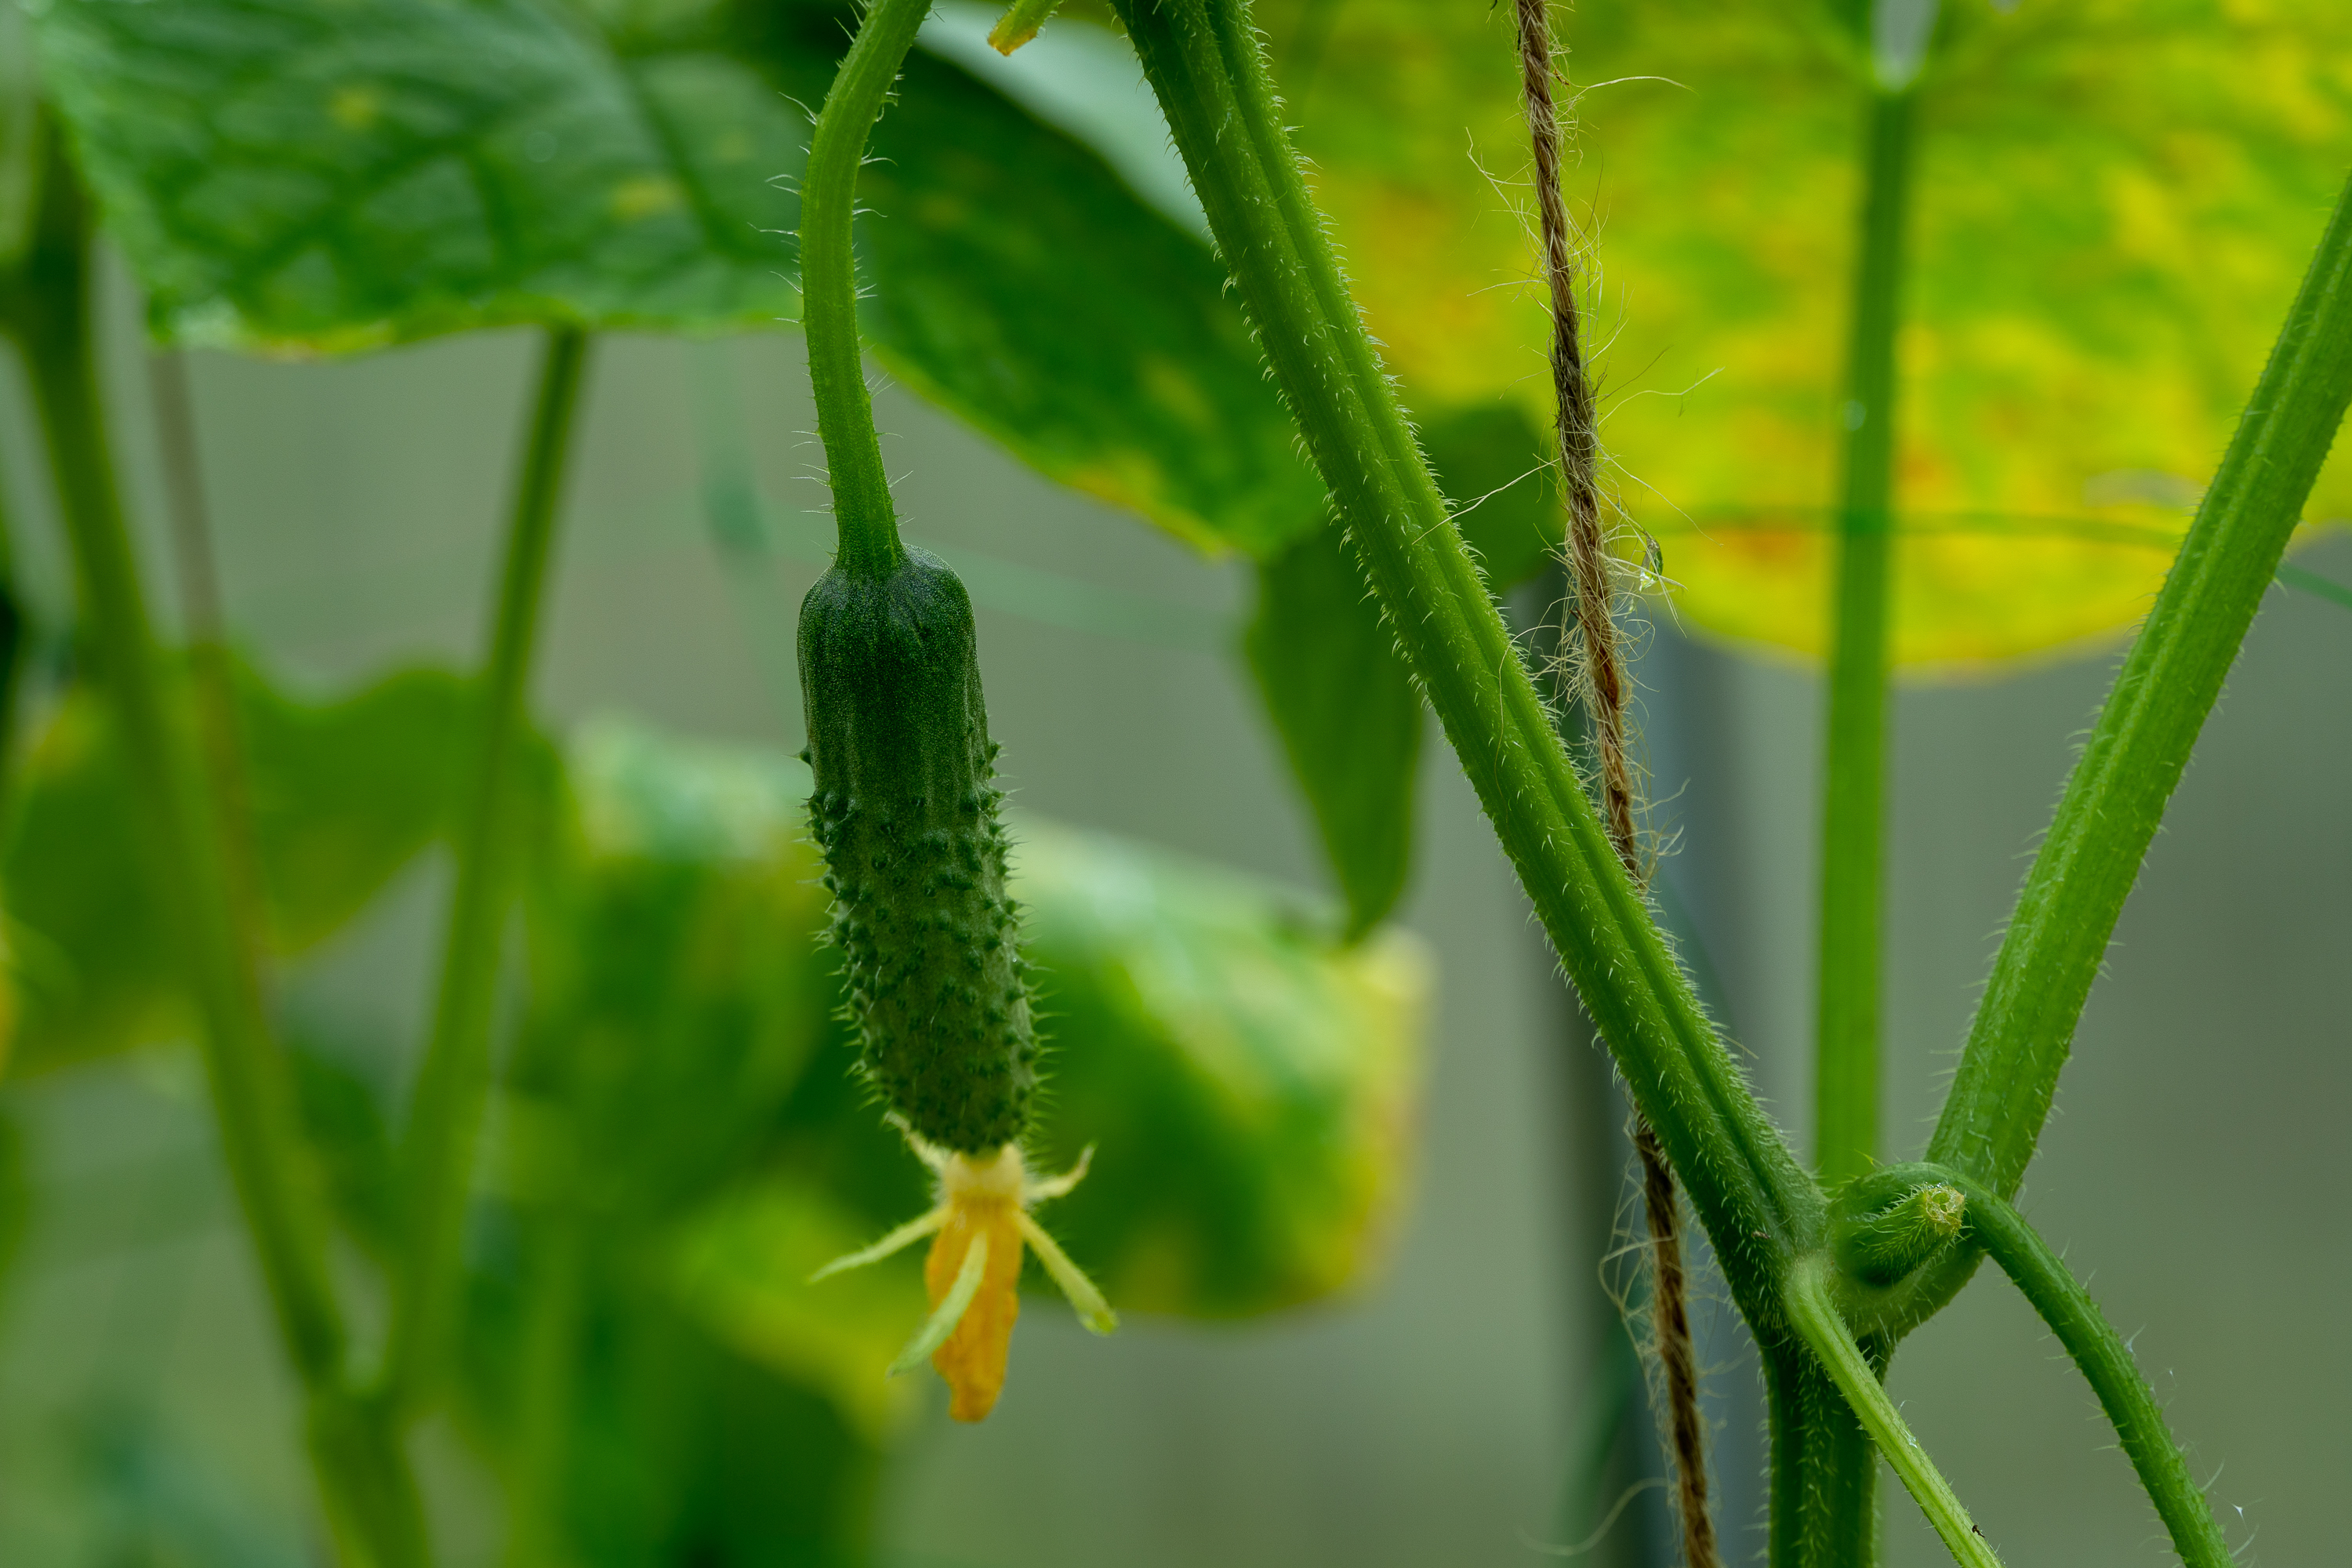
cucumbers, vegetables, food, healthy, fresh, cucumber, leaves, green, nutrition, vitamins, harvest, raw materials, plants, nature, plant, terrestrial plant, grass, insect, annual plant, flowering plant, herbaceous plant, plant stem, herb, perennial plant, Pedicel, event, vascular plant, sedge family, subshrub, nettle family, macro photography